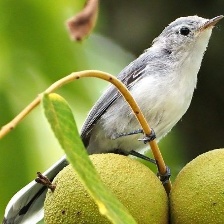
Species: BLUE GRAY GNATCATCHER
Scientific name: POLIOPTILA CAERULEA